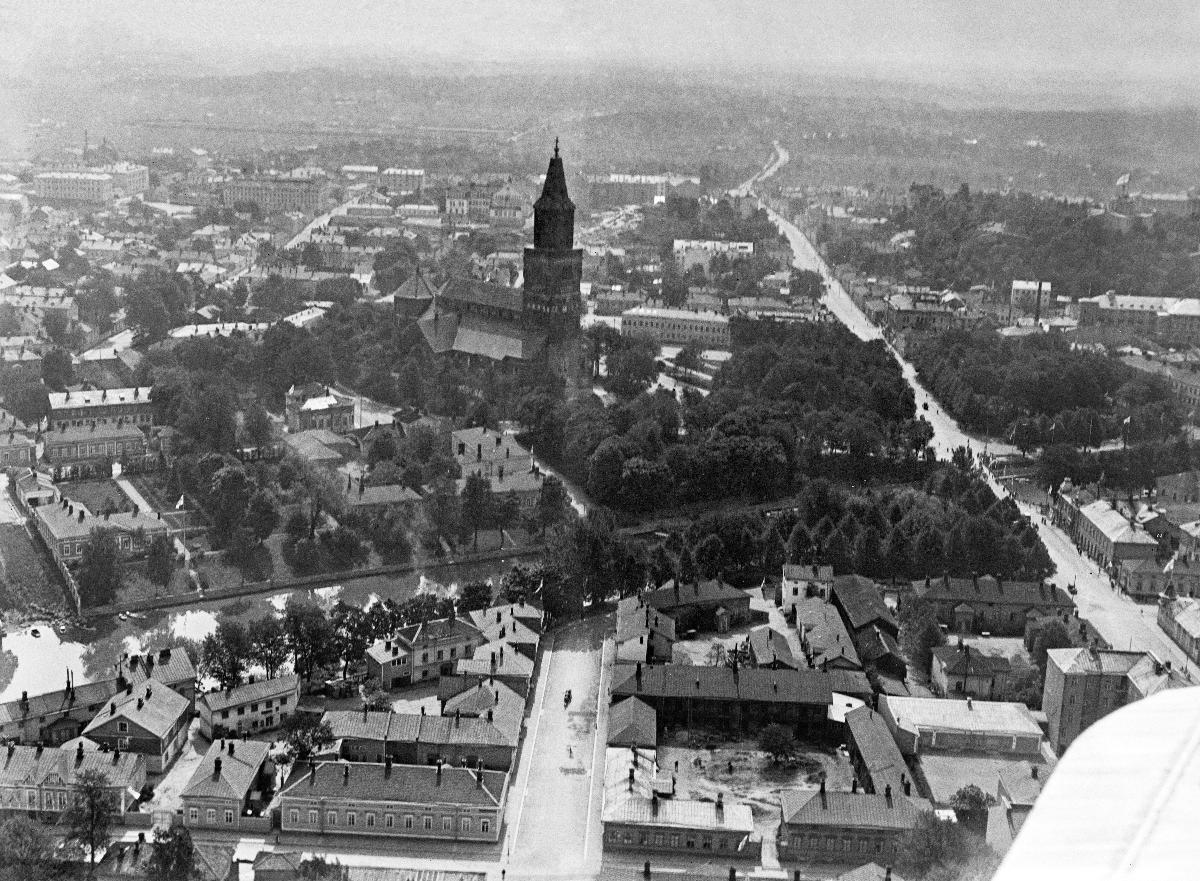
Turku ilmasta nähtynä
Åbo sedd från luften; Aerial view of Turku
sisällön kuvaus: Turun kaupungin 700-vuotisjuhlat 1929. Ilmakuva Turusta 15.6.1929. content description: Turku City's 700th Anniversary 1929. Turku seen from air 15.6.1929. innehållsbeskrivning: Åbo stads 700-årsjubileum 1929. Flygbild från Åbo 15.6.1929.
Kuvaaja: Sundström, Hugo, kuvaaja
Vuosi: 1929
Paikka: Suomi, Varsinais-Suomi, Turku
Aiheet: juhlat; vuosijuhlat; kaupungit; ilmakuva; HBL; celebrations; towns and cities; anniversaries; anniversary; city; cities; fester; städer; fest; 700-årsfest; jubileum; årsfest; stad